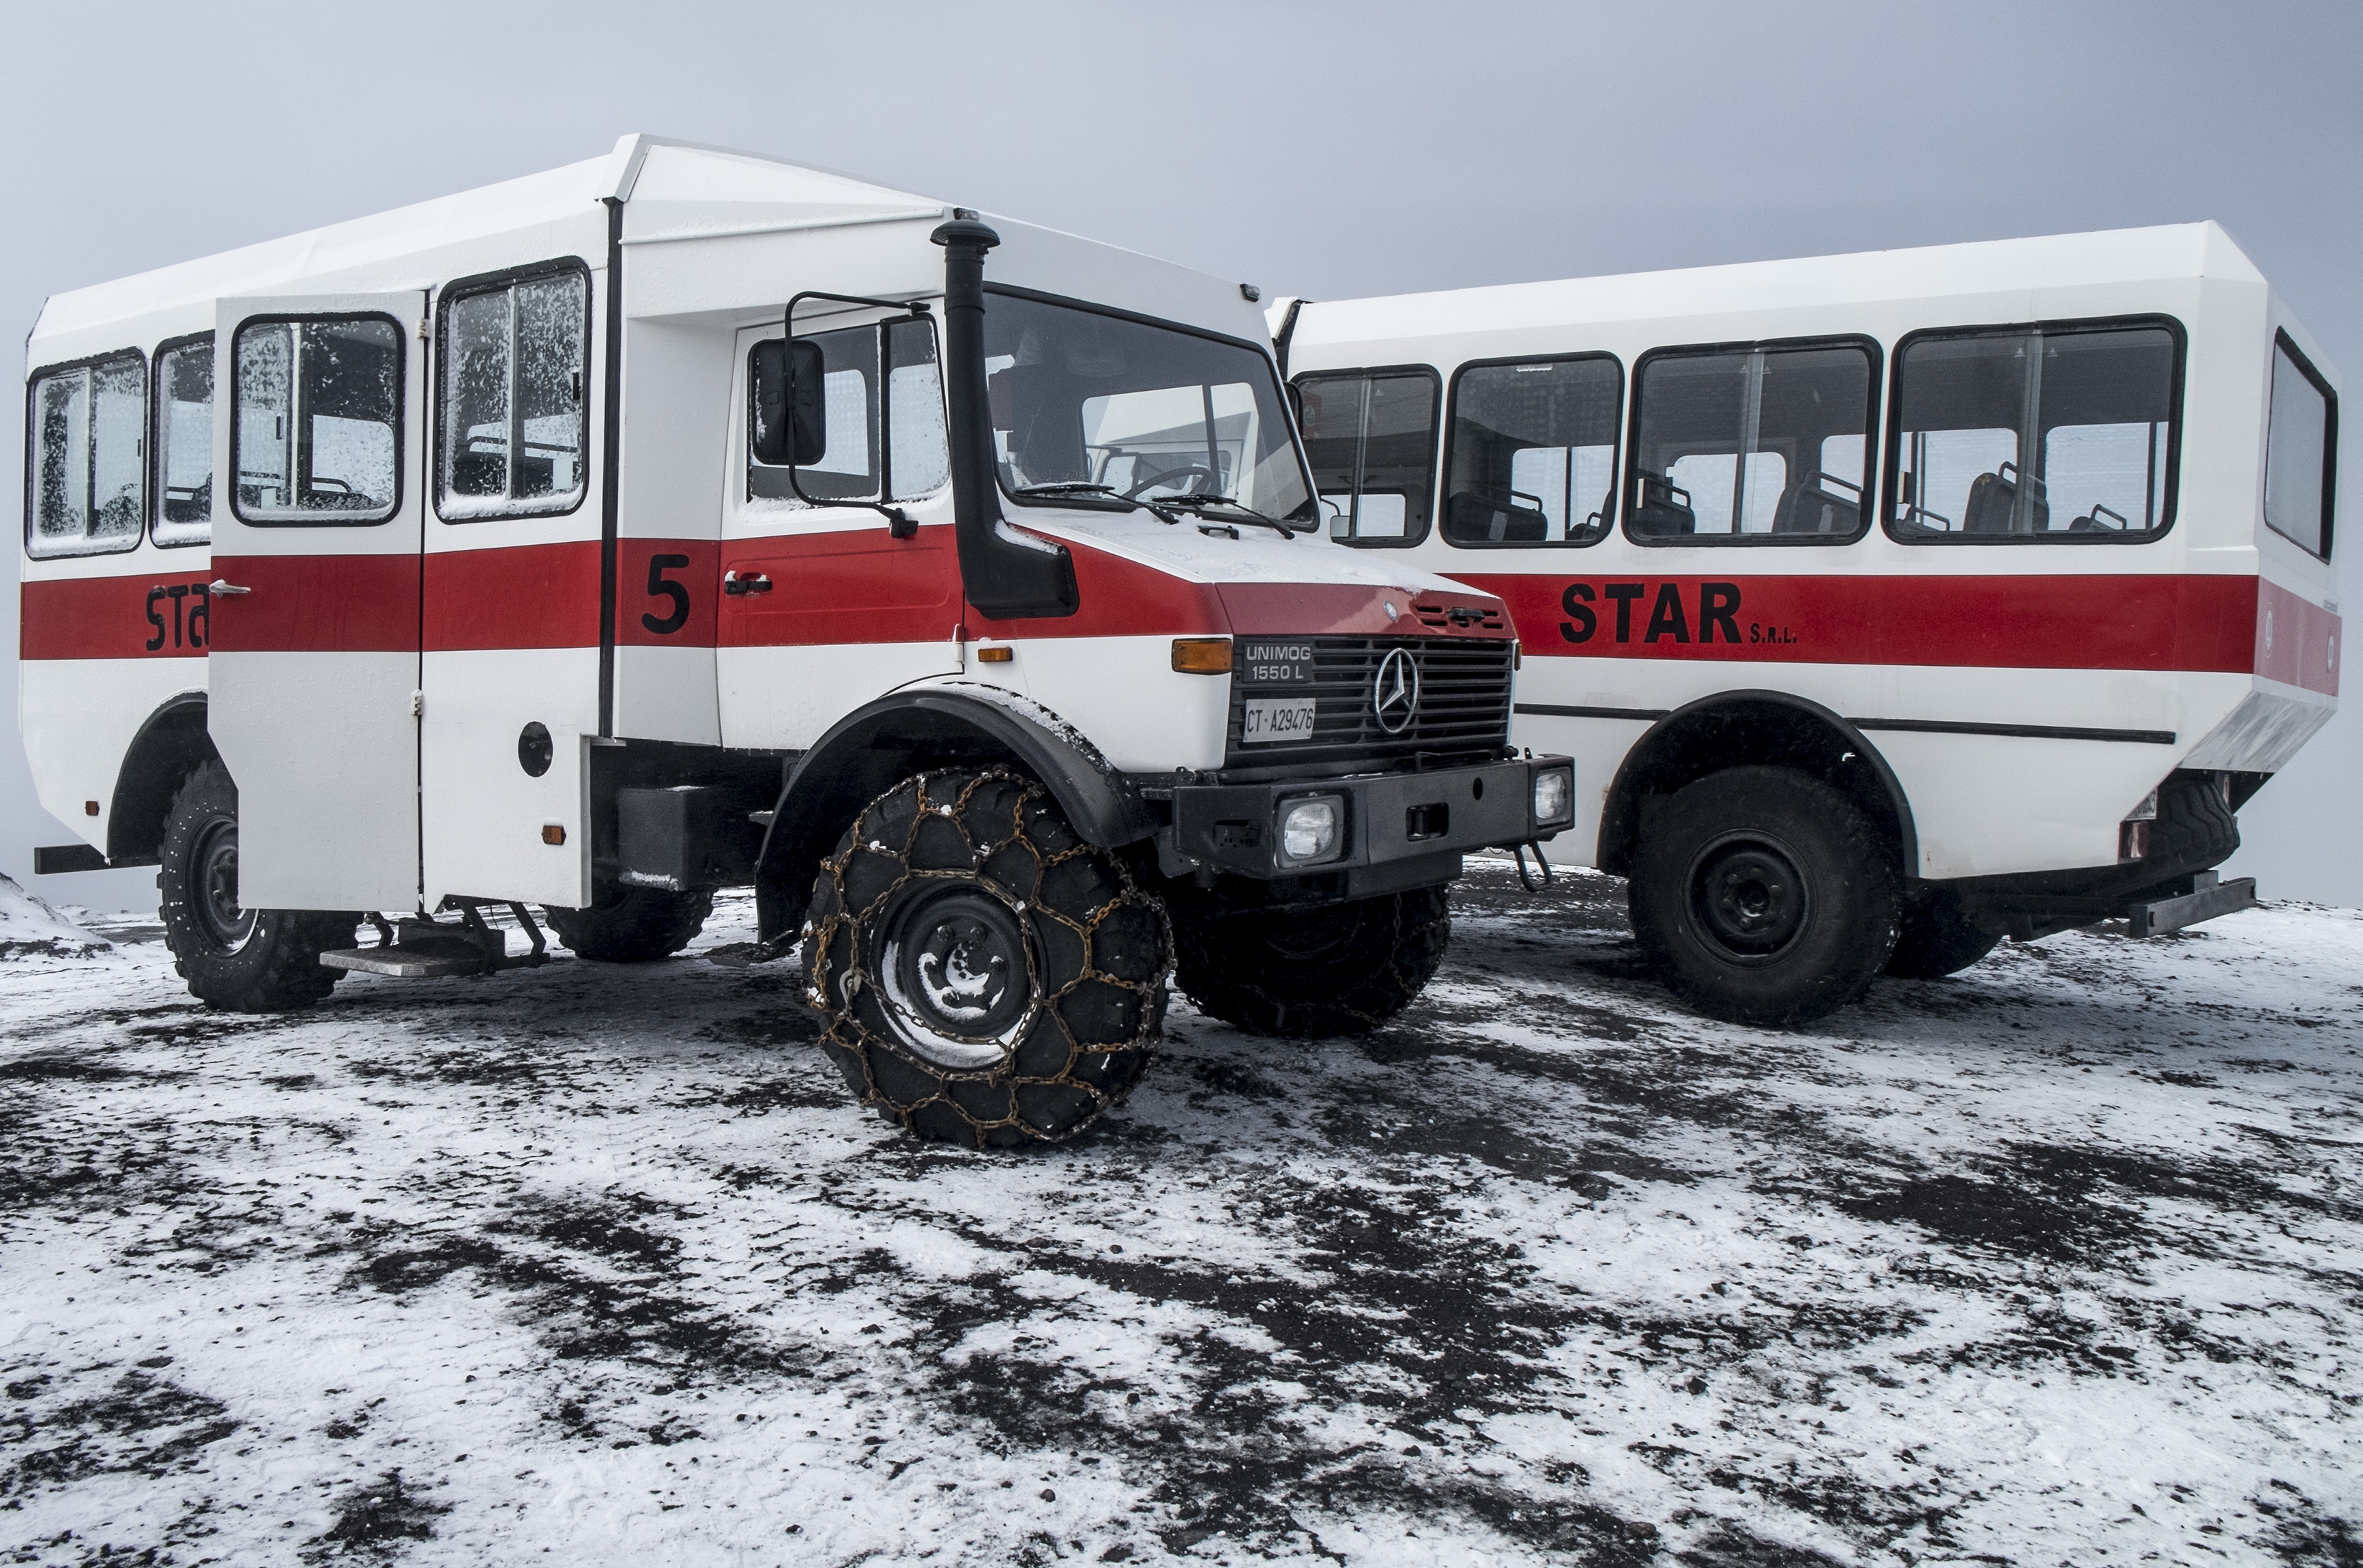
snow, transport, truck, vehicle, italy, public transport, emergency service, bus, fire department, fuji, sicily, etna, fujix, fujixe1, e1, fire apparatus, emergency vehicle